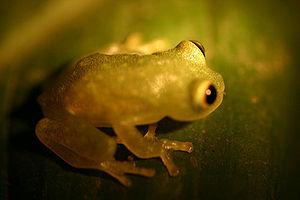
Hyalinobatrachium est un genre d'amphibiens de la famille des Centrolenidae.
Hyalinobatrachium fleischmanni est une espèce d'amphibiens de la famille des Centrolenidae.